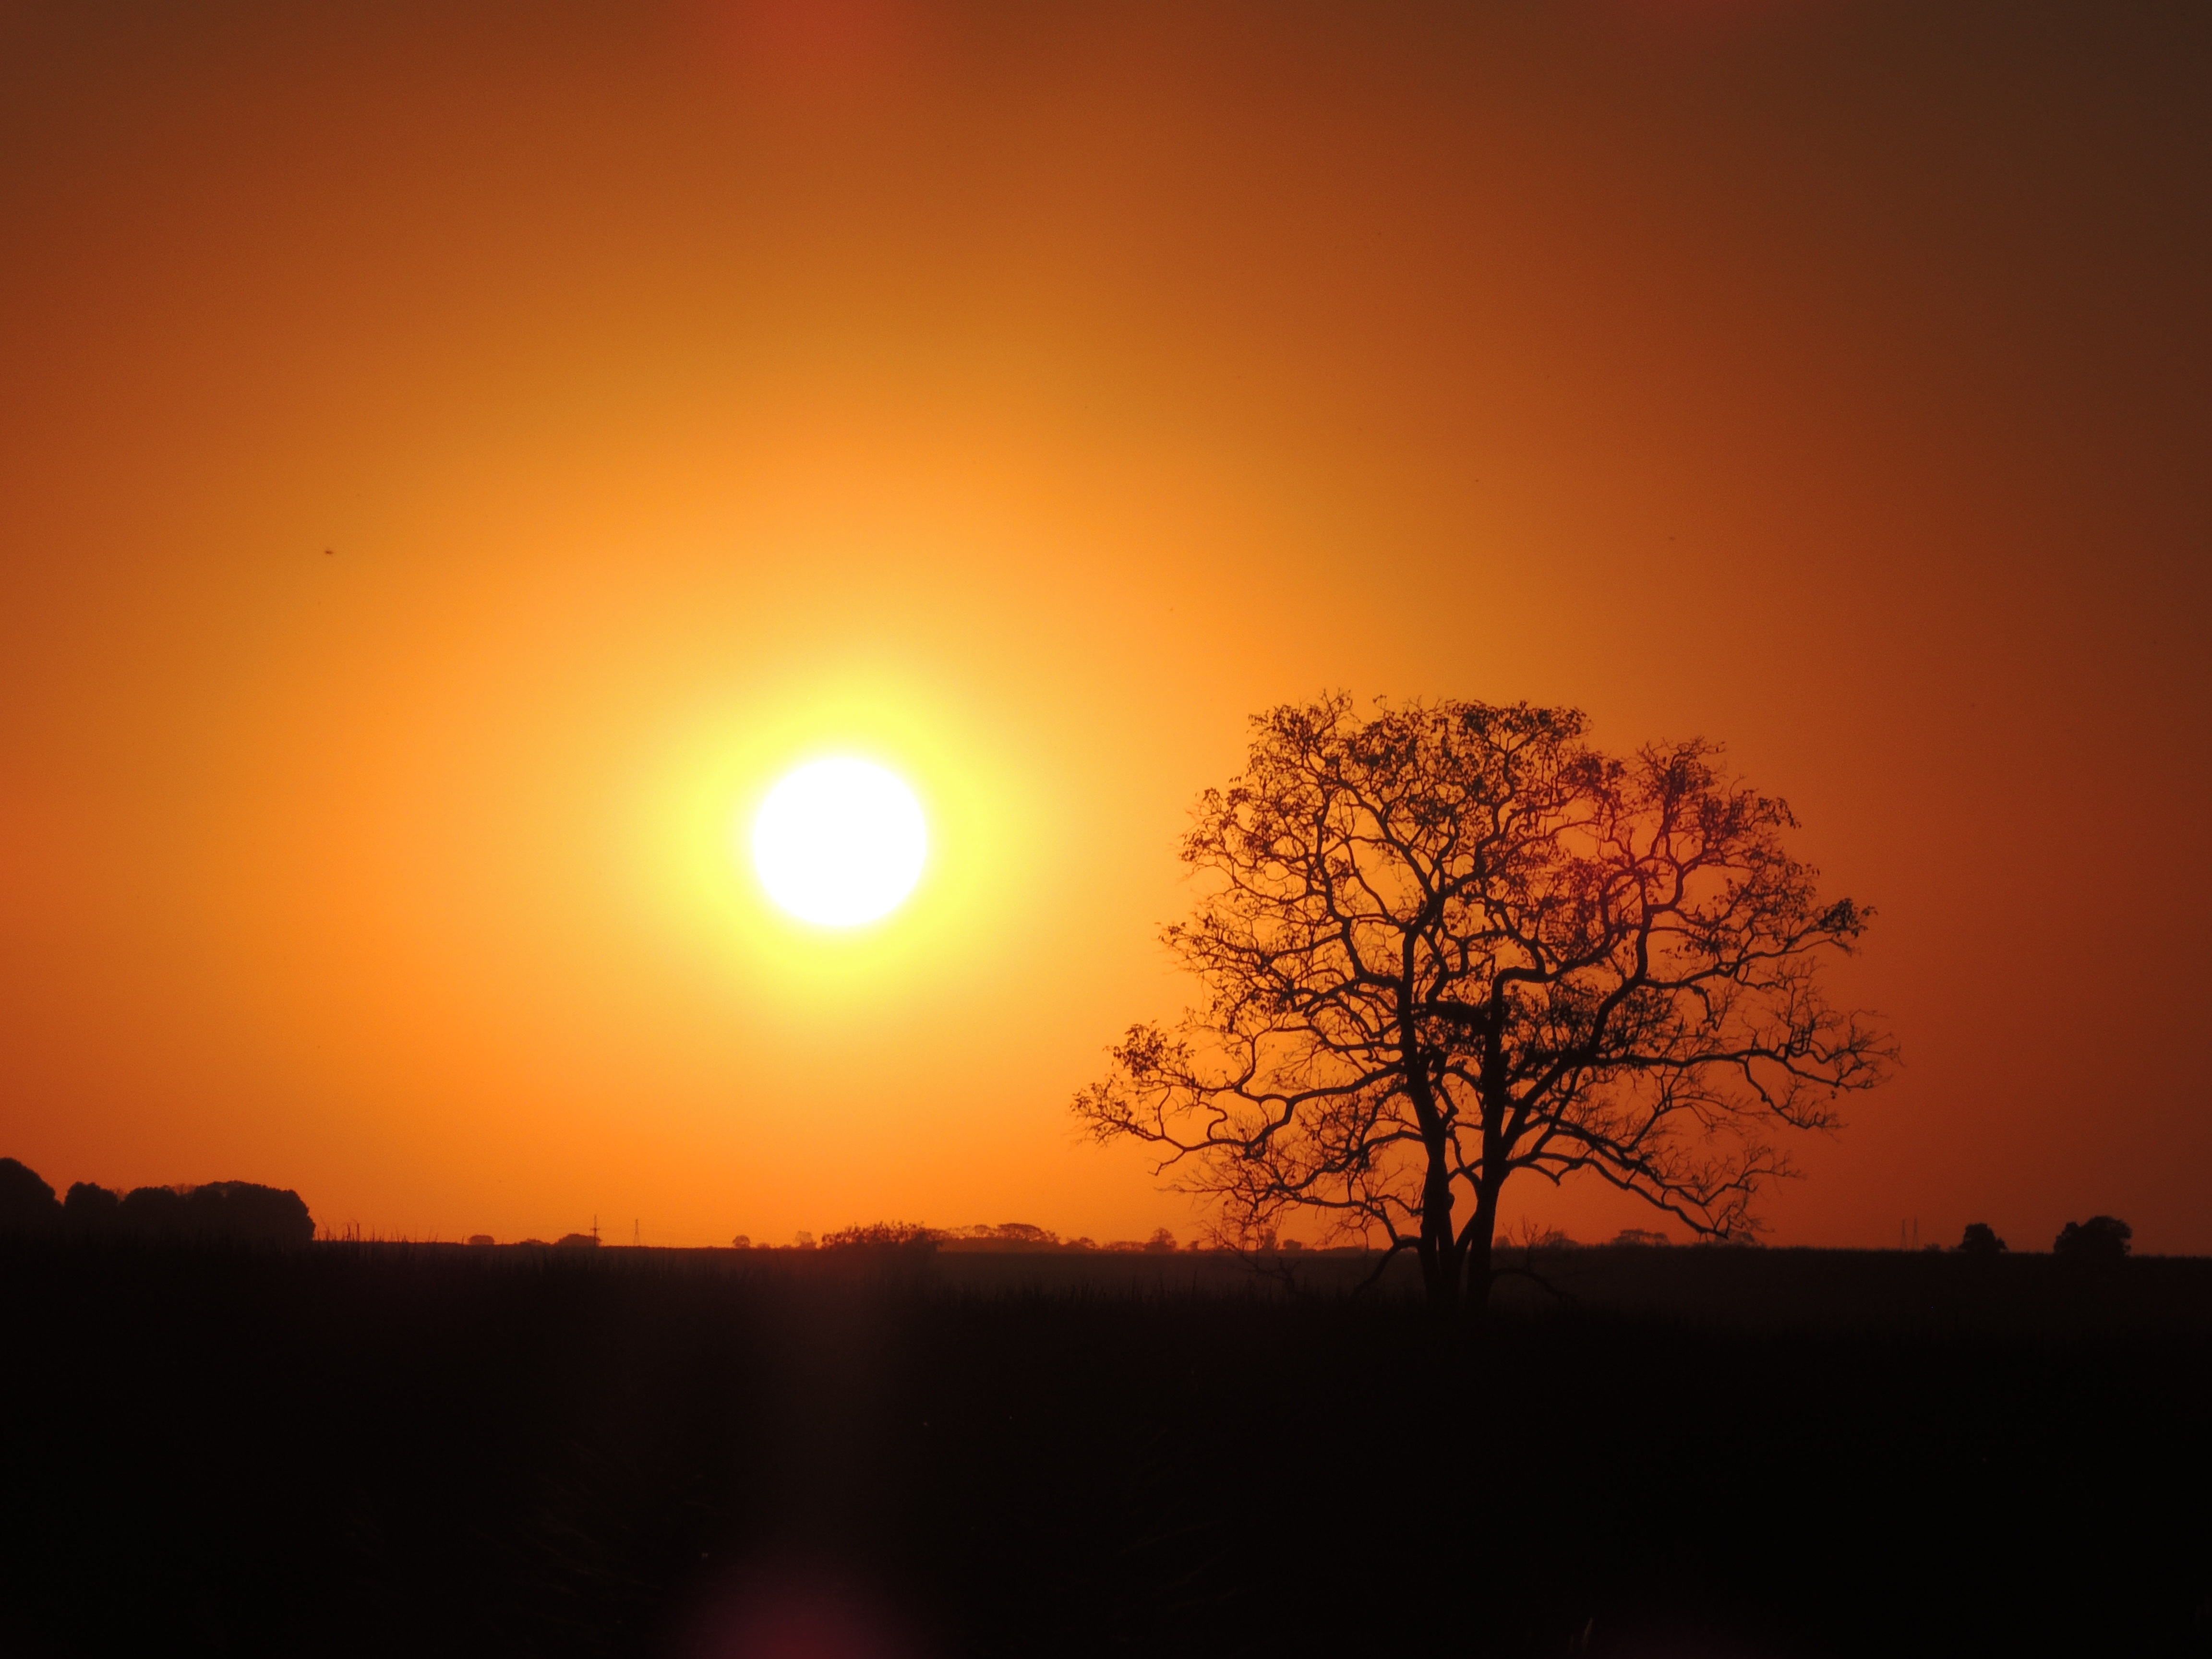
tree, horizon, sky, sun, sunrise, sunset, field, sunlight, morning, dawn, atmosphere, dusk, evening, by, sol, afterglow, astronomical object, atmospheric phenomenon, red sky at morning